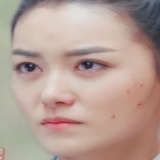
diễn viên Tưởng Y Y